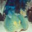
Label: ray